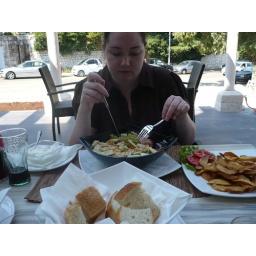
Having a chicken salad in Bueno, just down the road from our apartment.